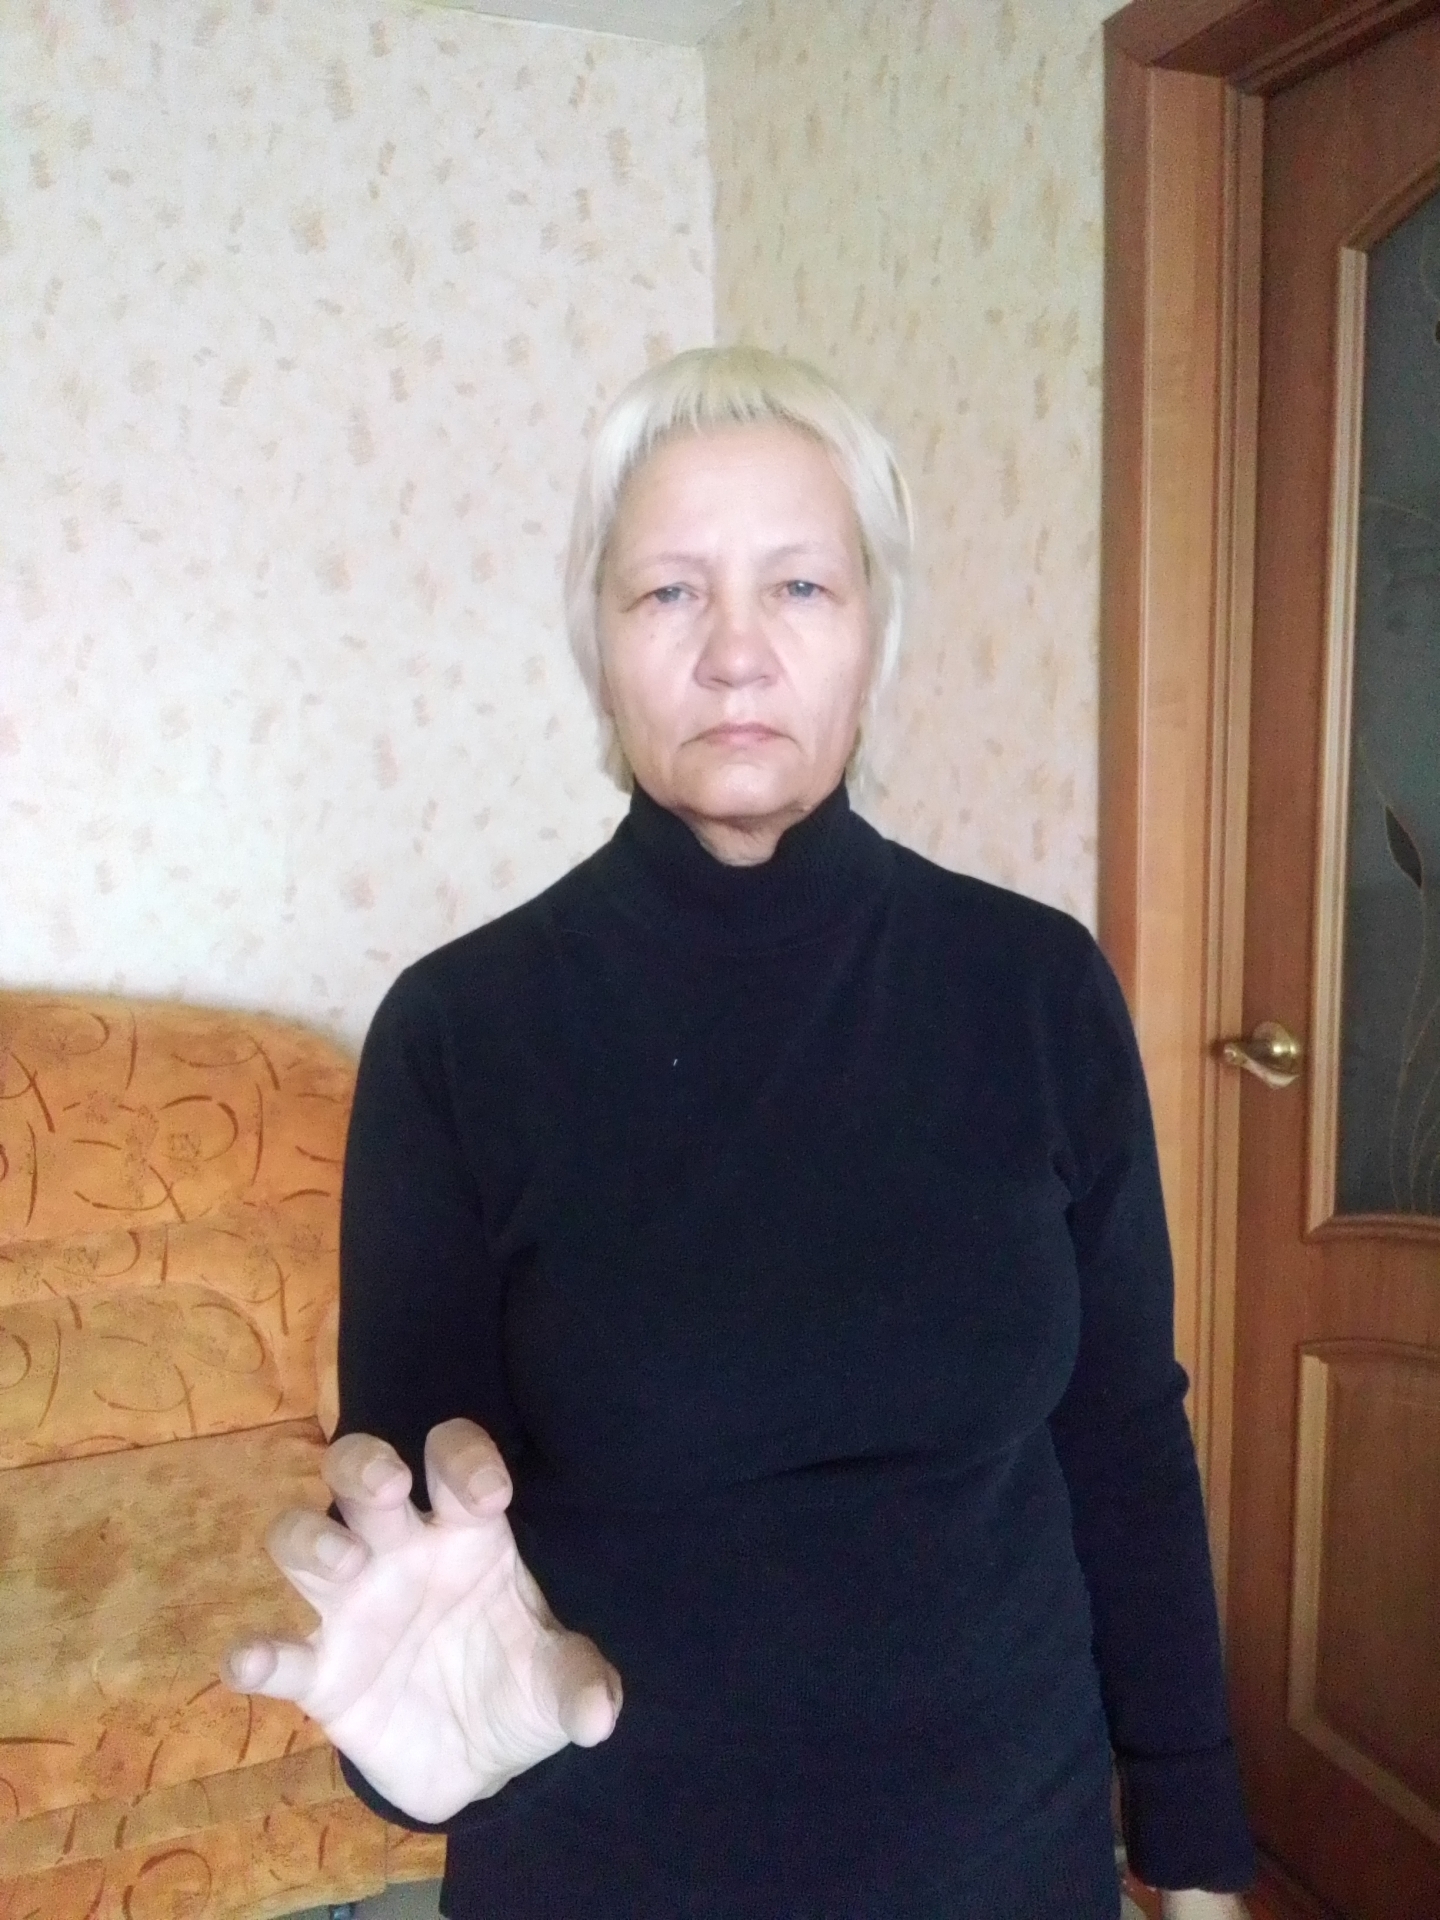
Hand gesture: grabbing